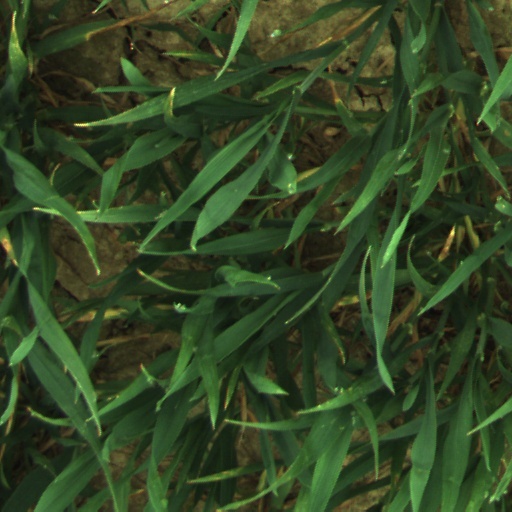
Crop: wheat